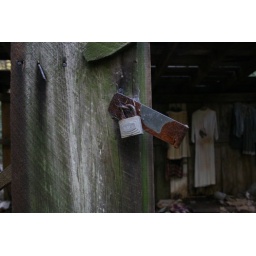
clarence newton road - near blowing rock - october 2008